The Bourne Ultimatum (film)

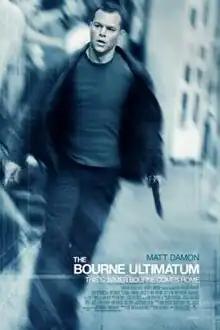
Theatrical release poster

The Bourne Ultimatum is a 2007 action-thriller film directed by Paul Greengrass. Although it shares its name with Ludlum's titular 1990 novel, its plot is entirely different. The third installment in the "Jason Bourne" film series after "The Bourne Identity" (2002) and "The Bourne Supremacy" (2004), the screenplay was written by Tony Gilroy, Scott Z. Burns and George Nolfi and based on a screen story of the novel written by Gilroy. Matt Damon reprises his role as Ludlum's signature character, former CIA assassin and psychogenic amnesiac Jason Bourne.